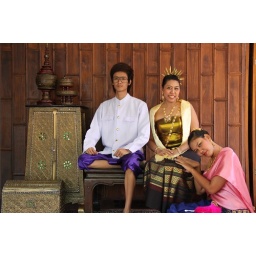
we are took photos by Thai dress at Floating market in Pattaya